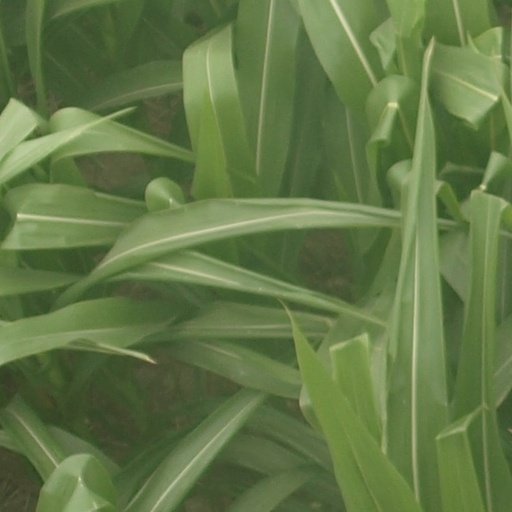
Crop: maize; corn